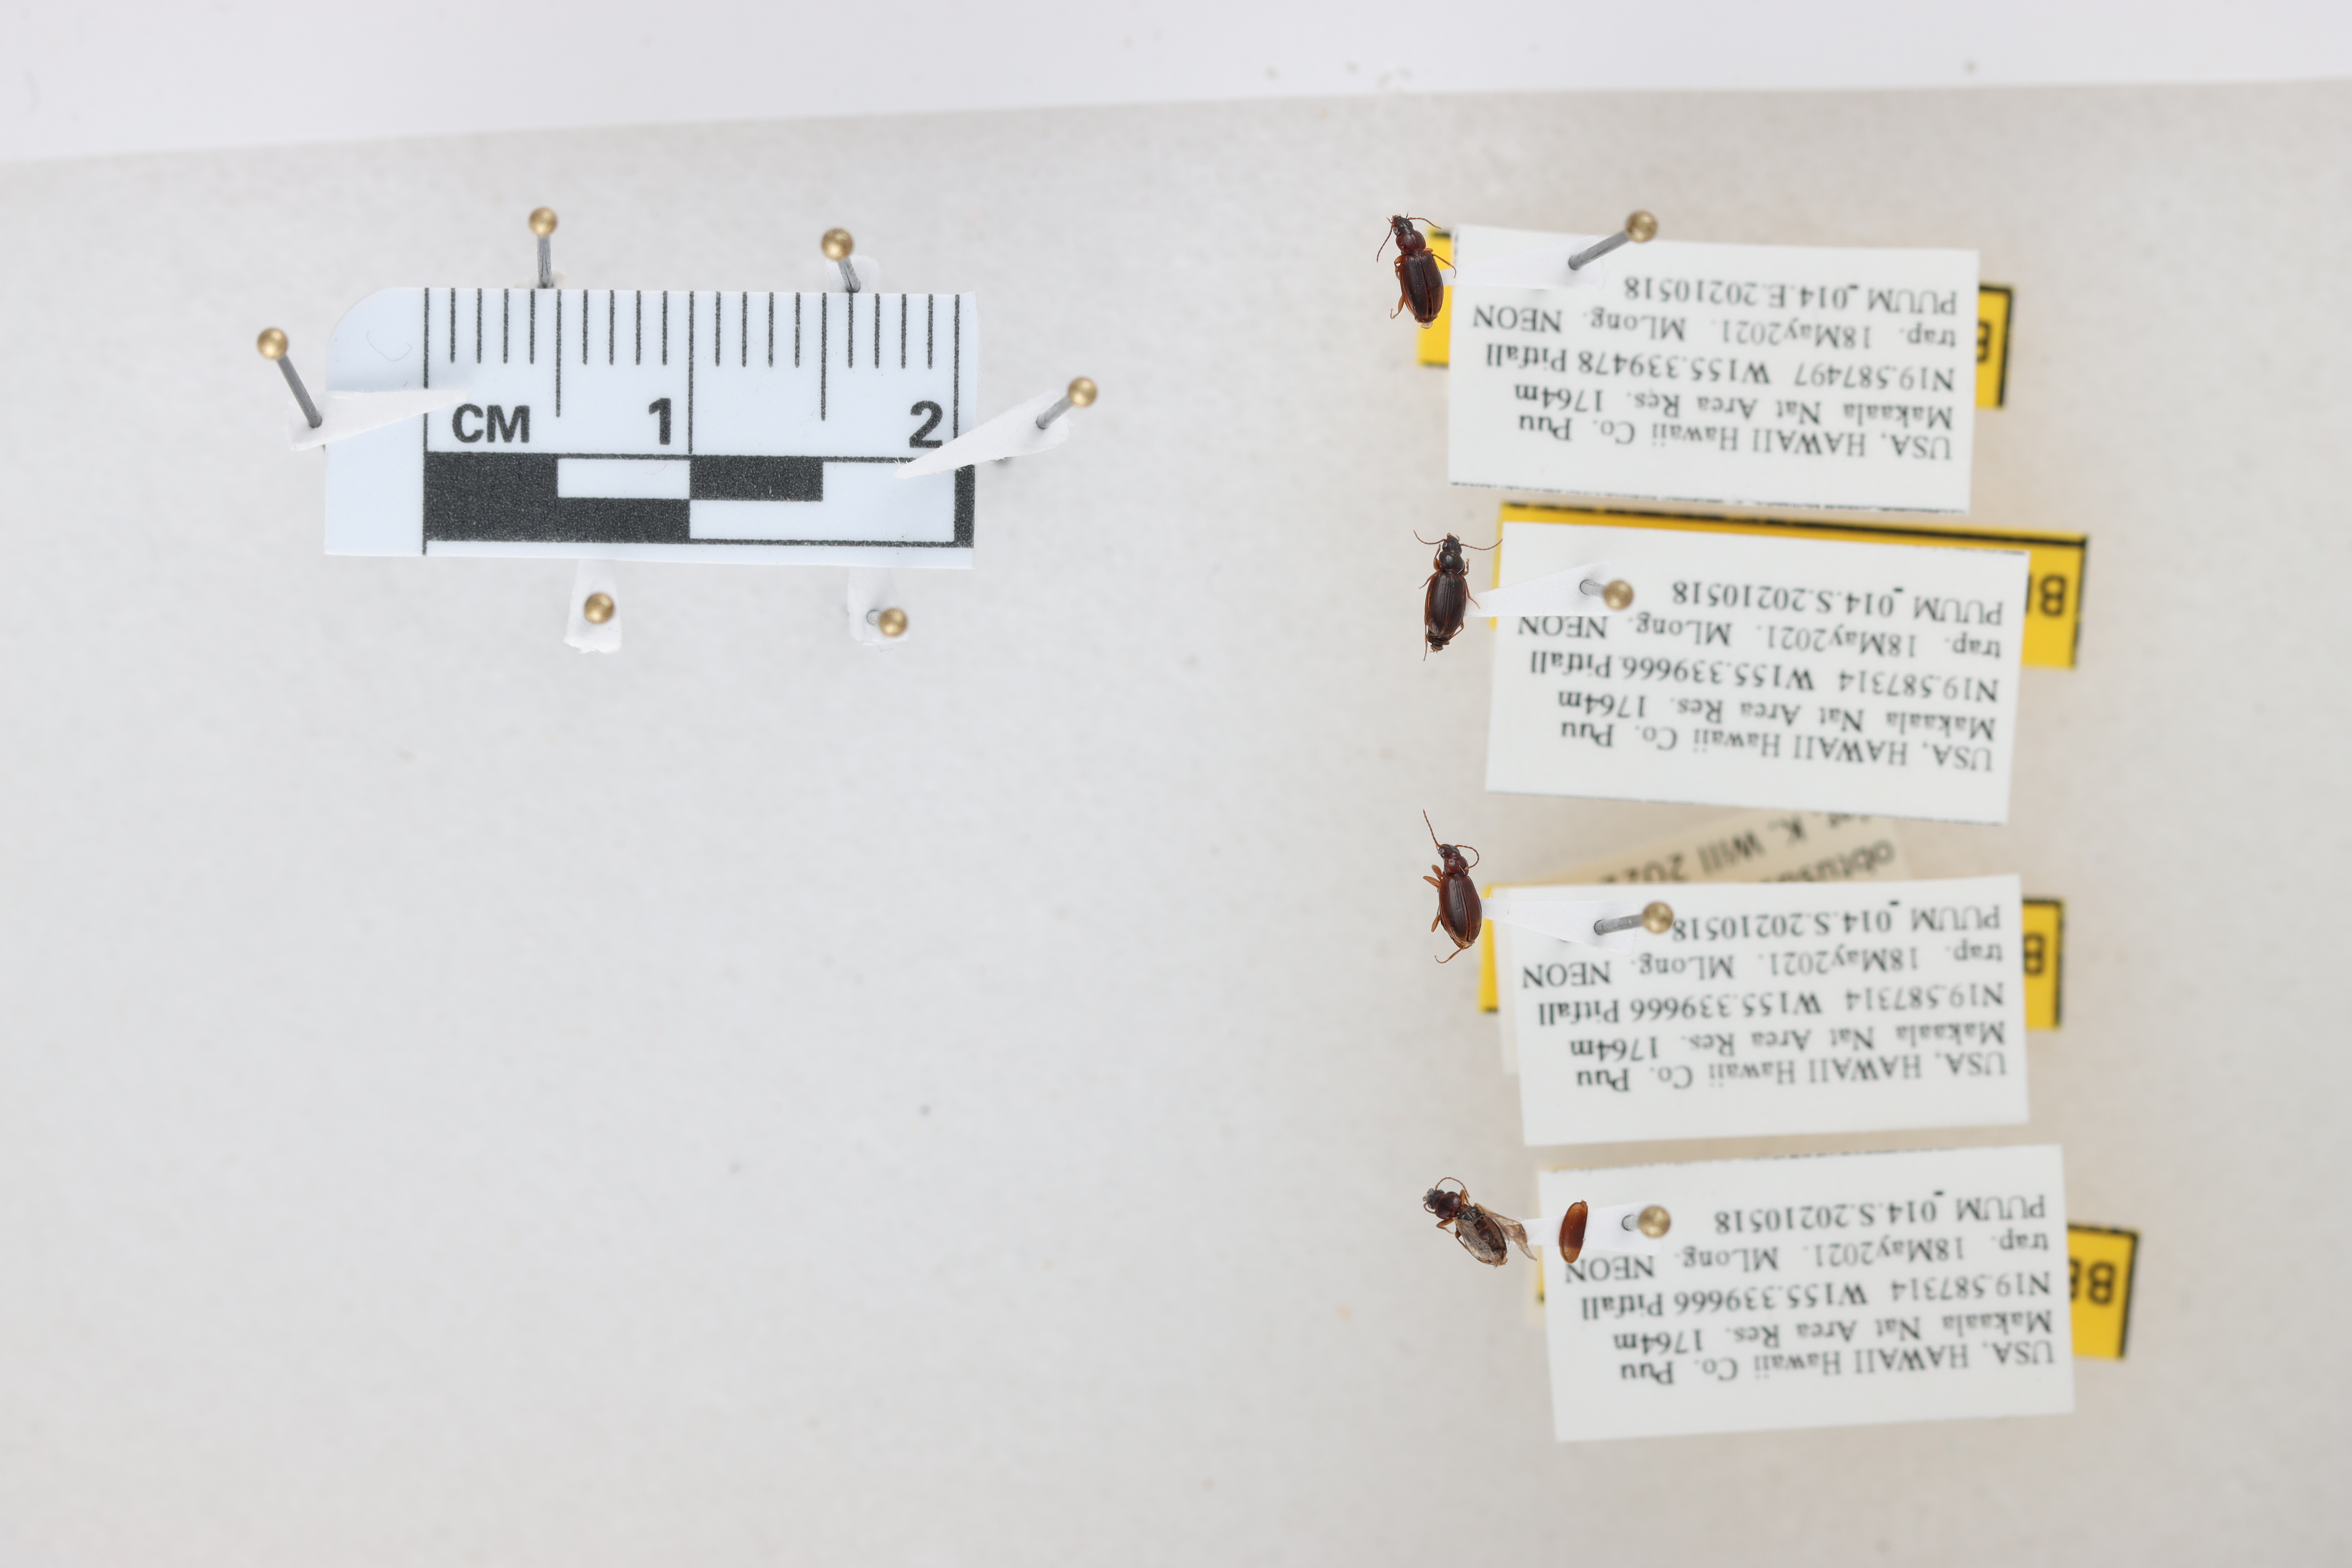
Beetle 1 — elytra length: 0.239 cm, elytra max width: 0.149 cm, basal pronotum width: 0.076 cm

Beetle 2 — elytra length: 0.232 cm, elytra max width: 0.153 cm, basal pronotum width: 0.076 cm

Beetle 3 — elytra length: 0.251 cm, elytra max width: 0.154 cm, basal pronotum width: 0.08 cm

Beetle 4 — elytra length: 0.239 cm, elytra max width: 0.144 cm, basal pronotum width: 0.084 cm